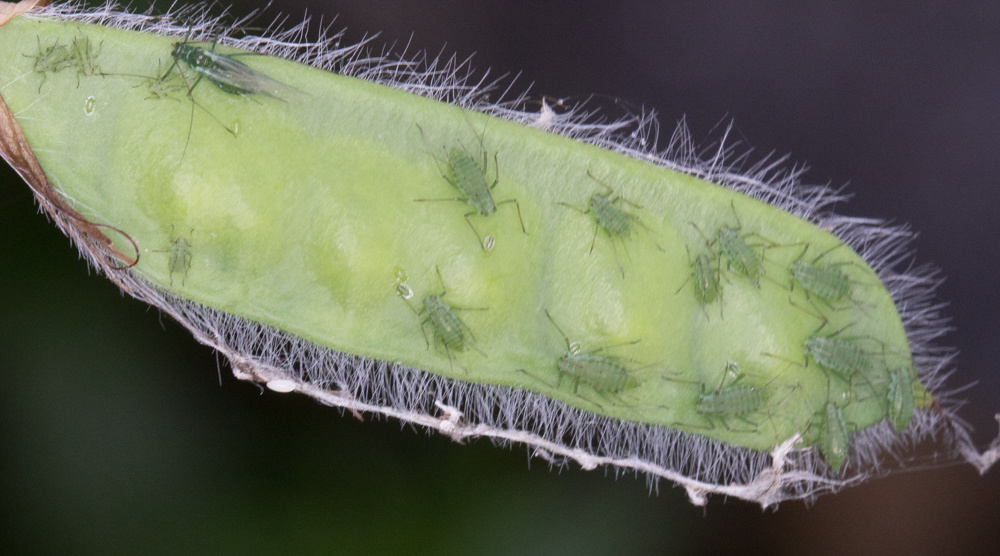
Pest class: pea_aphid